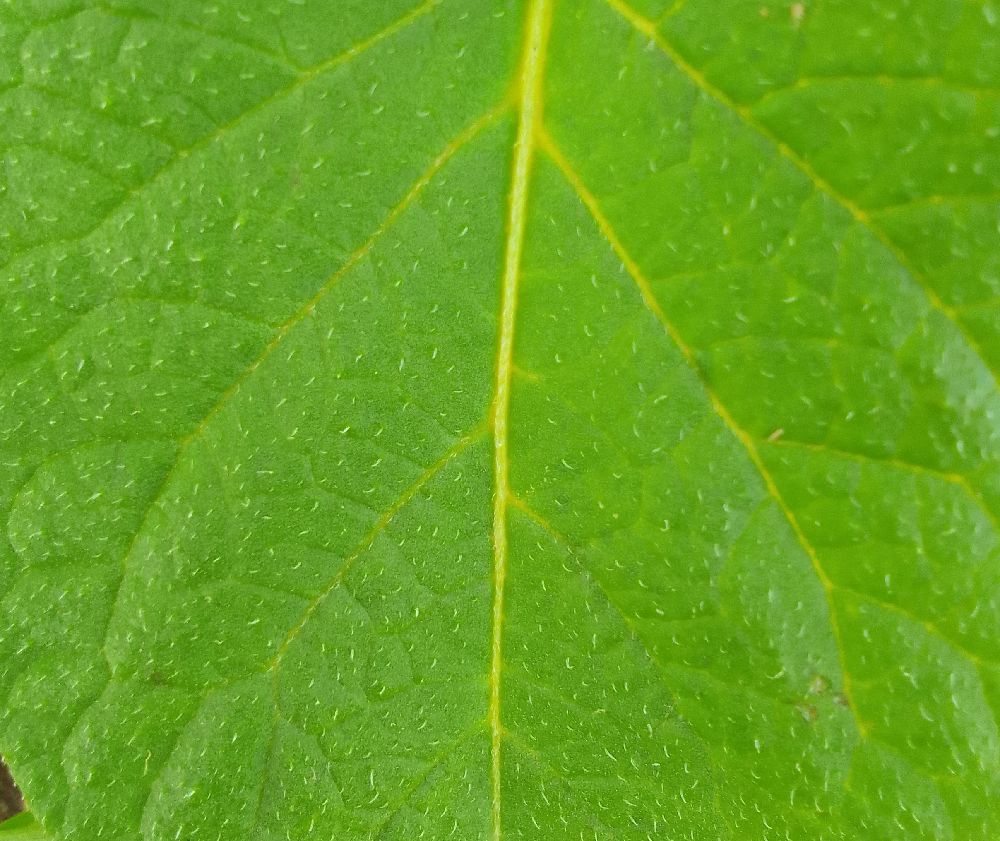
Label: Healthy